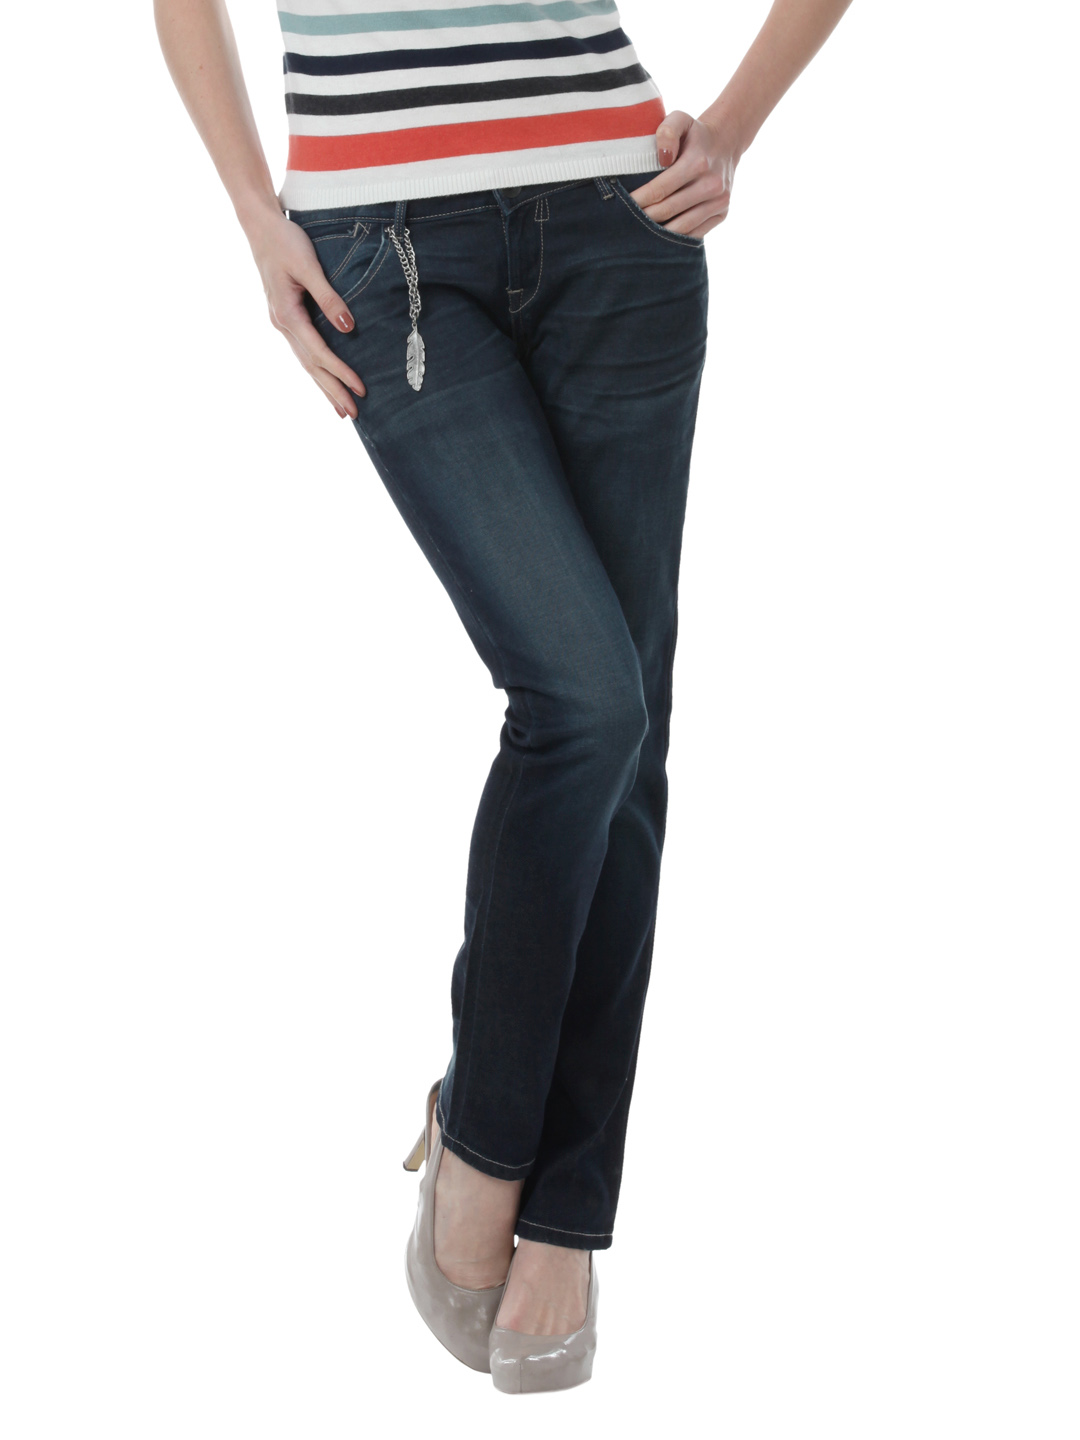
Pepe Jeans Women Blue Jeans
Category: Apparel / Bottomwear / Jeans
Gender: Women
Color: Blue
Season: Summer 2012
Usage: Casual